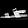
Label: Sandal